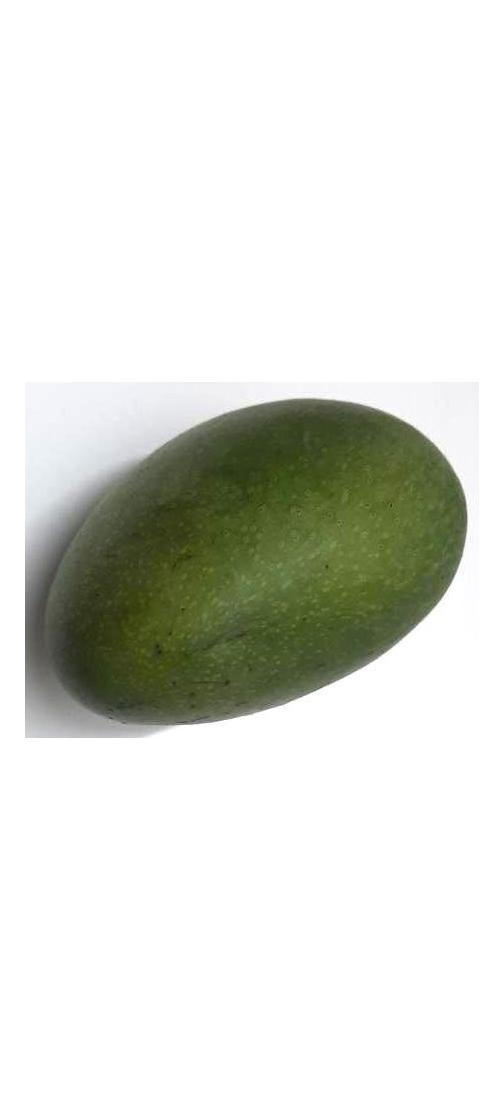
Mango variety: Ashshina Zhinuk